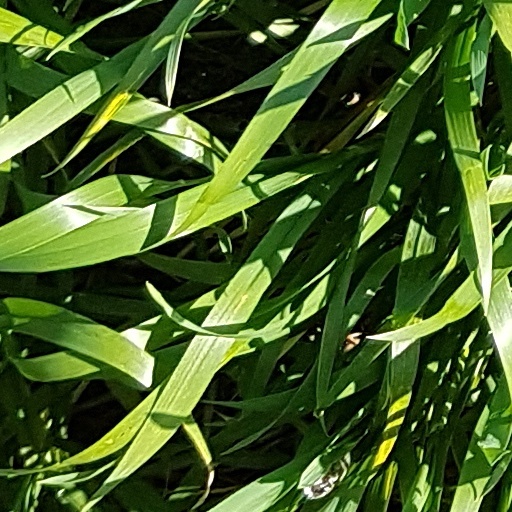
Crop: wheat